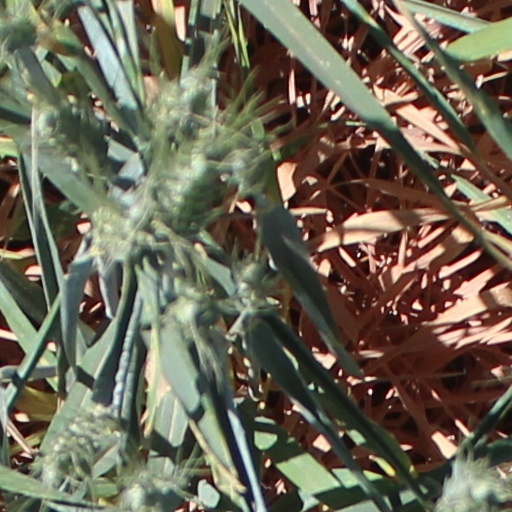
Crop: wheat